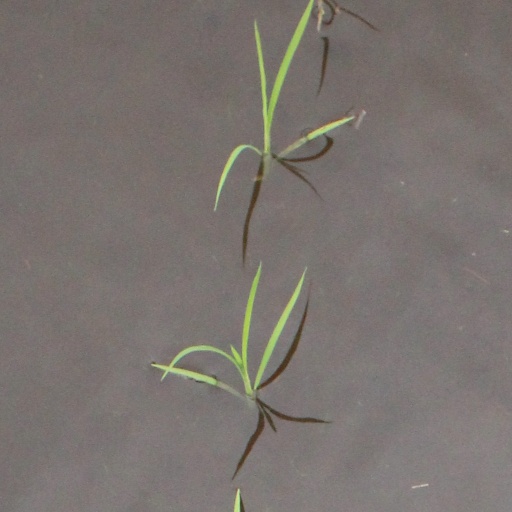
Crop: rice